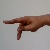
The image shows a hand gesture representing the letter 'P' in Indian Sign Language.